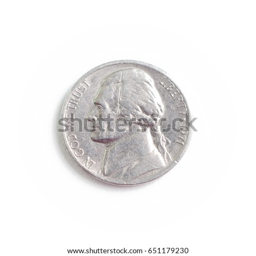
a single nickel on a white background .